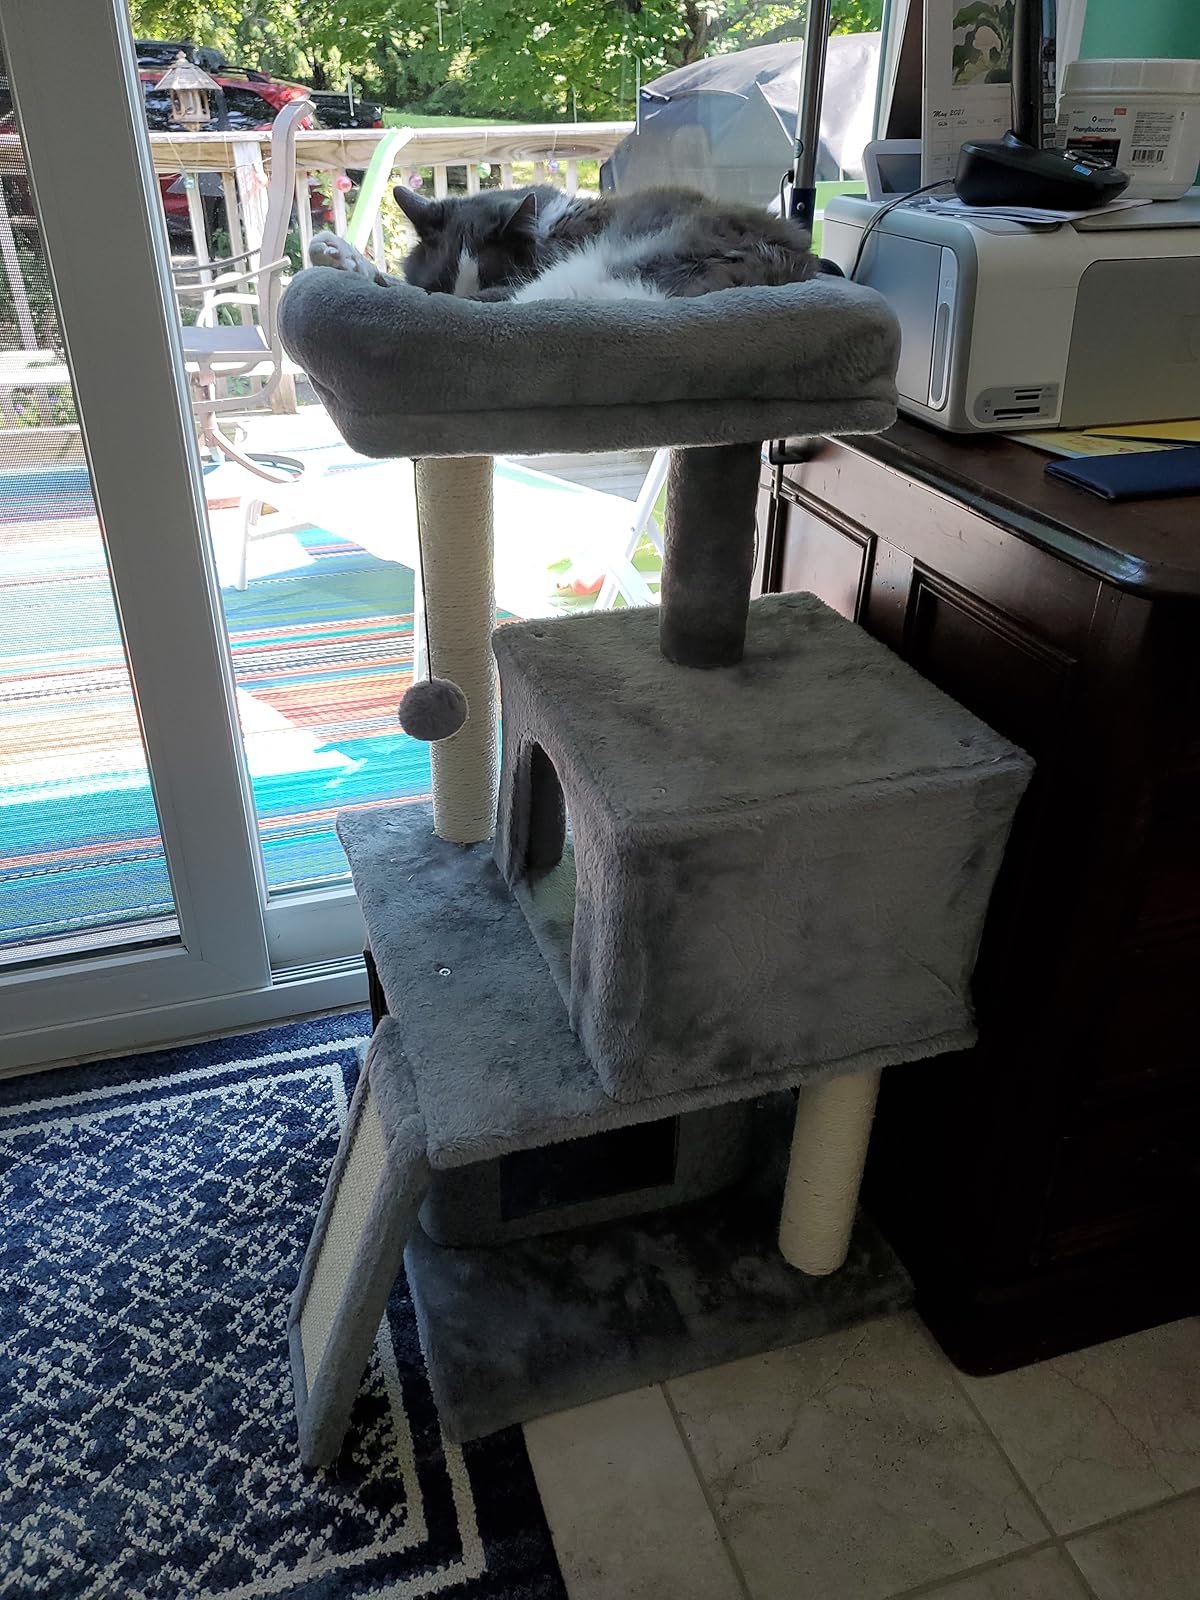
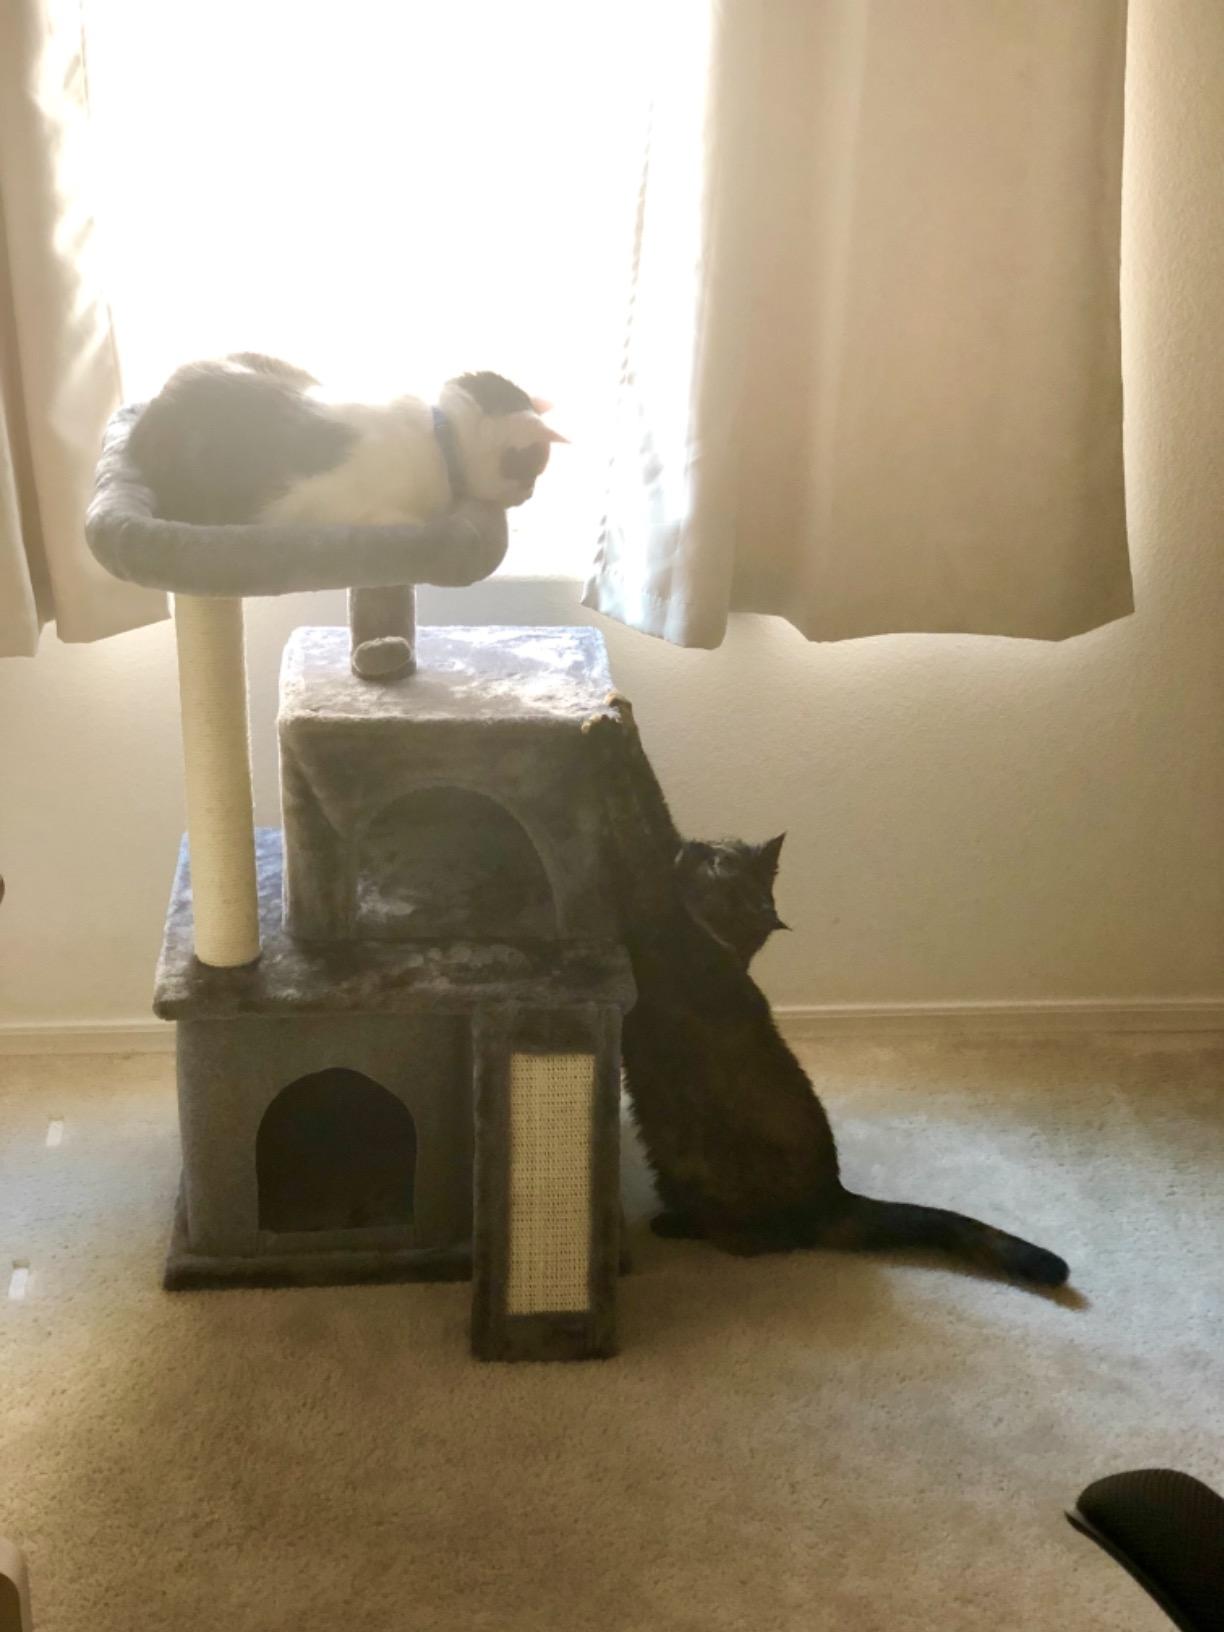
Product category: items_cat tree
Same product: yes